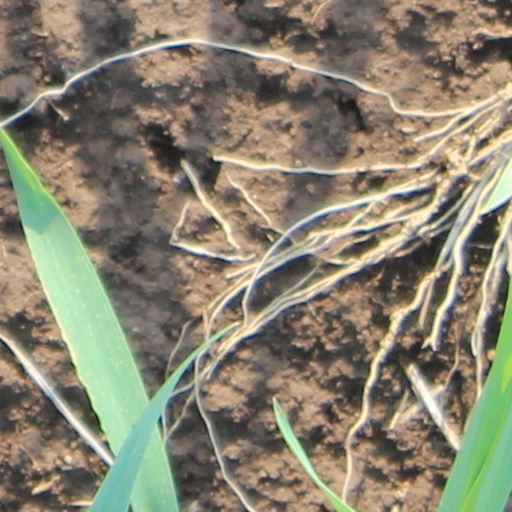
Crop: wheat